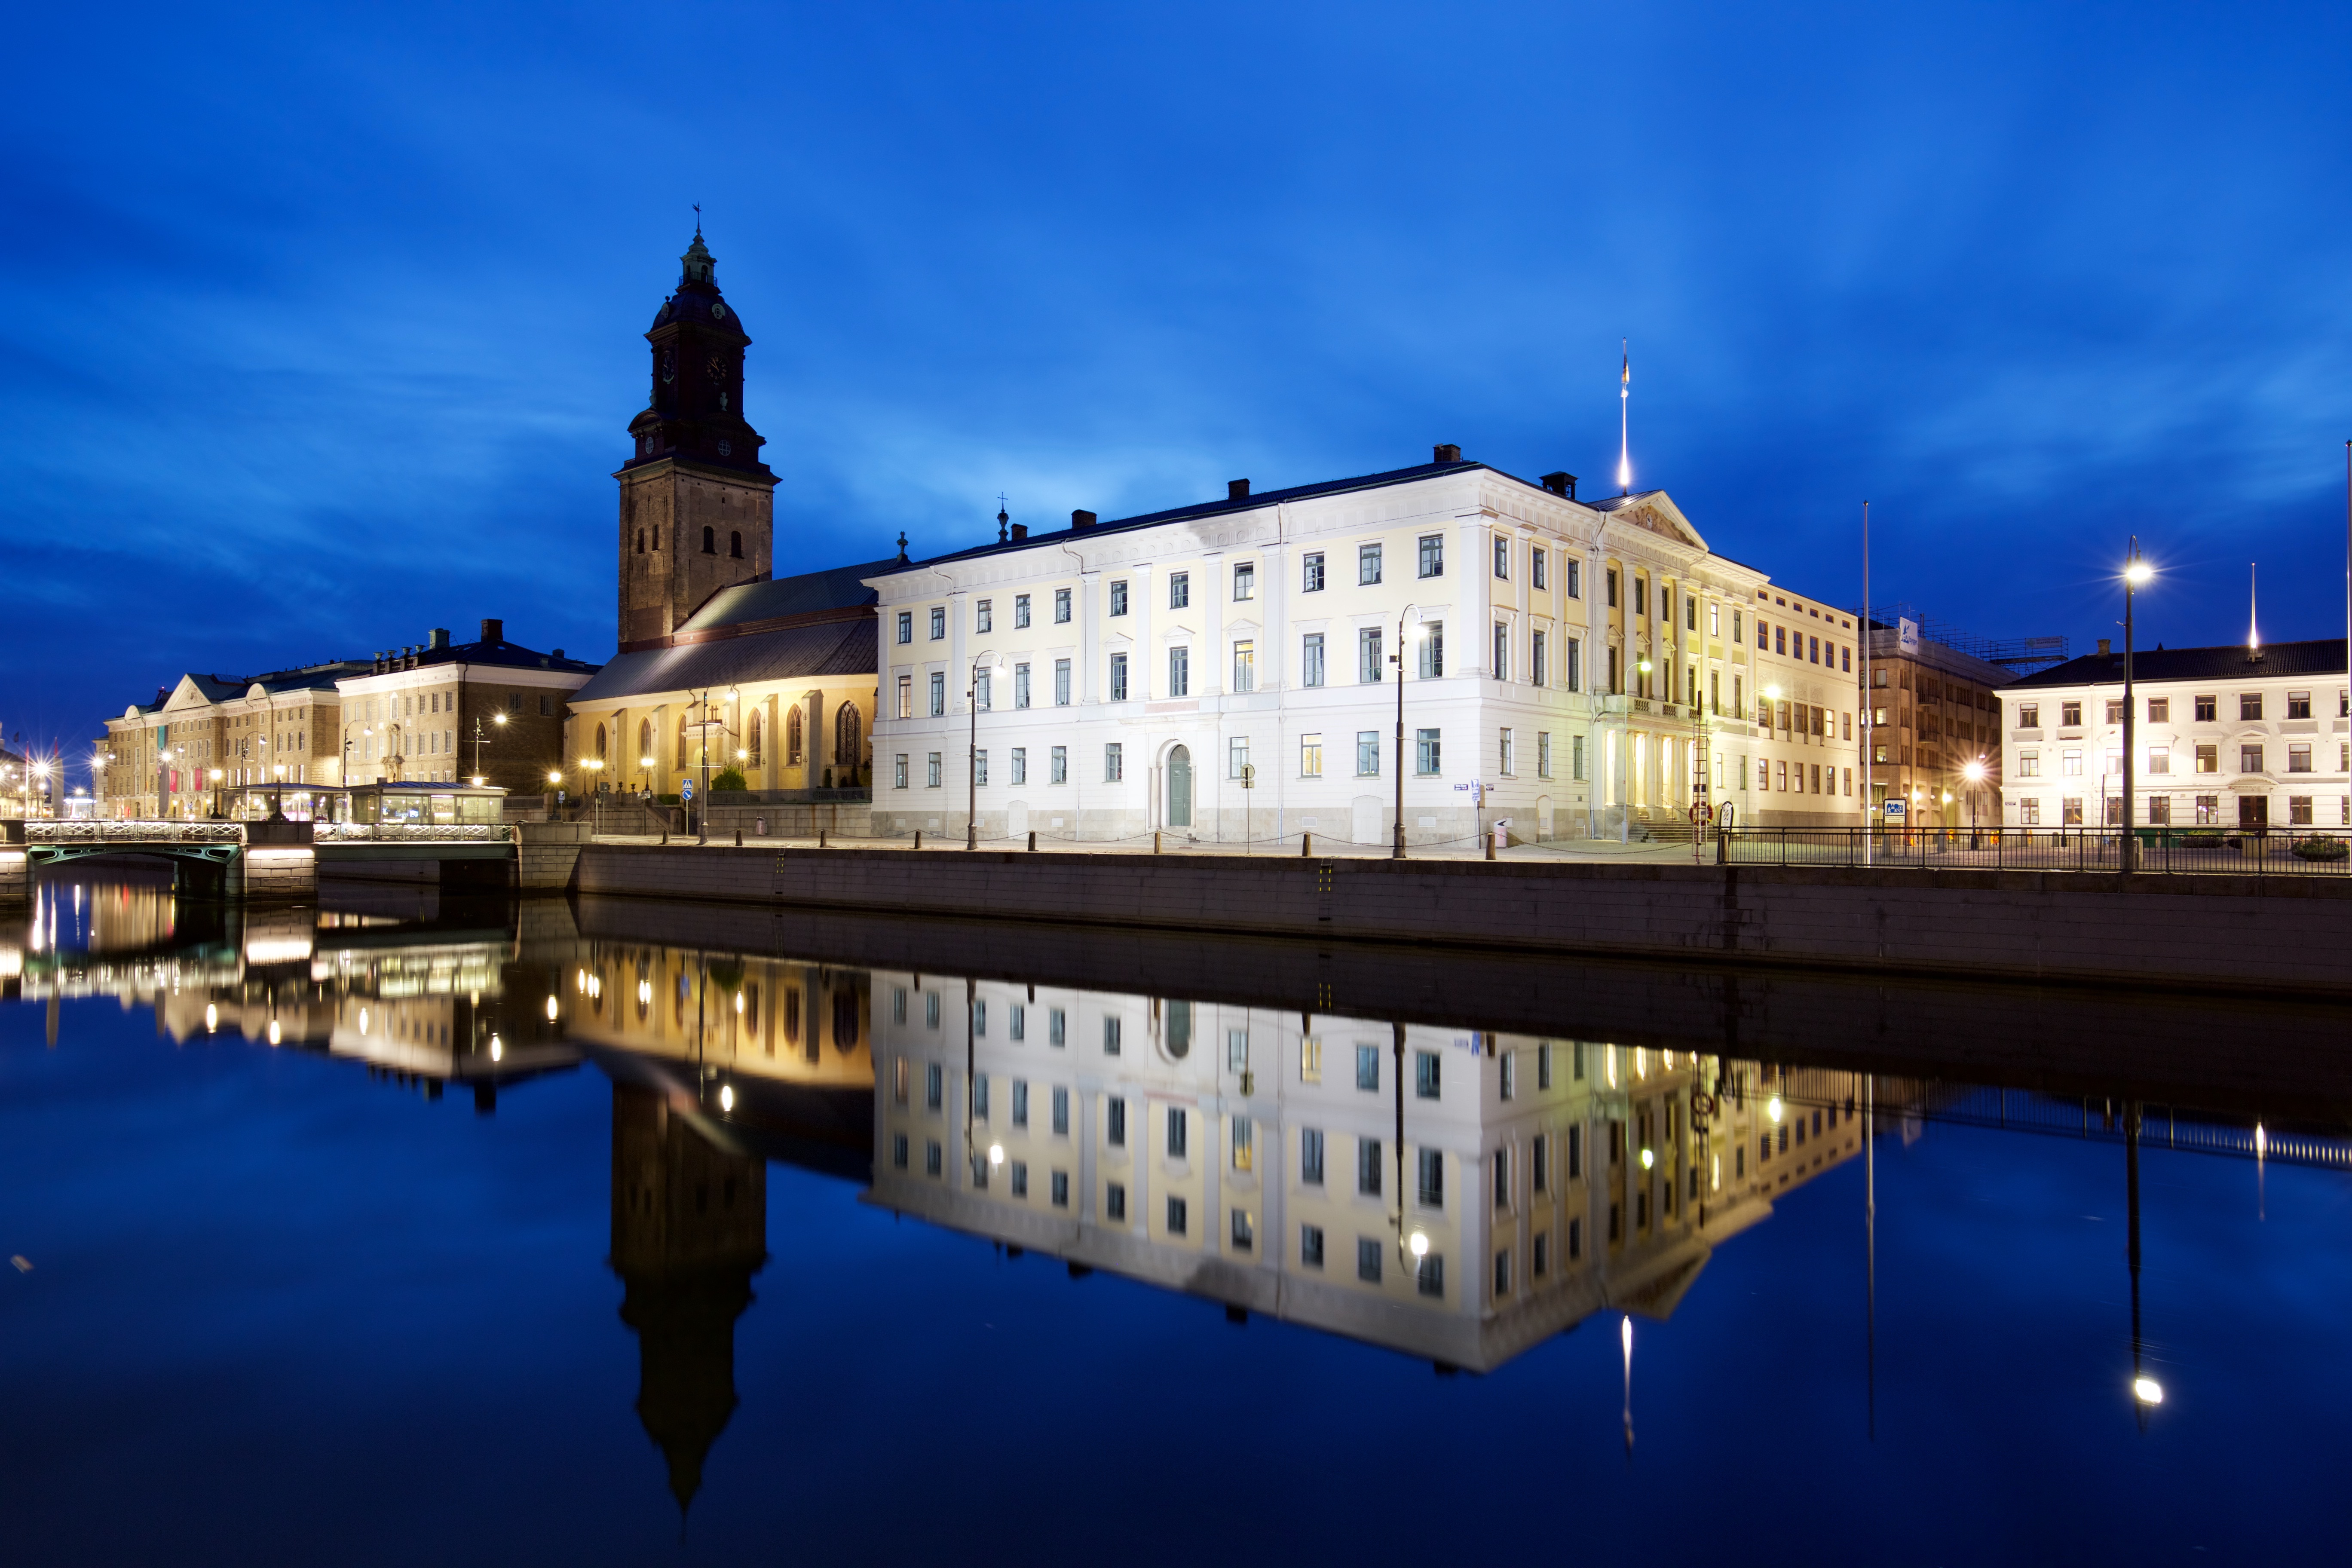
bridge, night, cityscape, dusk, evening, reflection, landmark, waterway